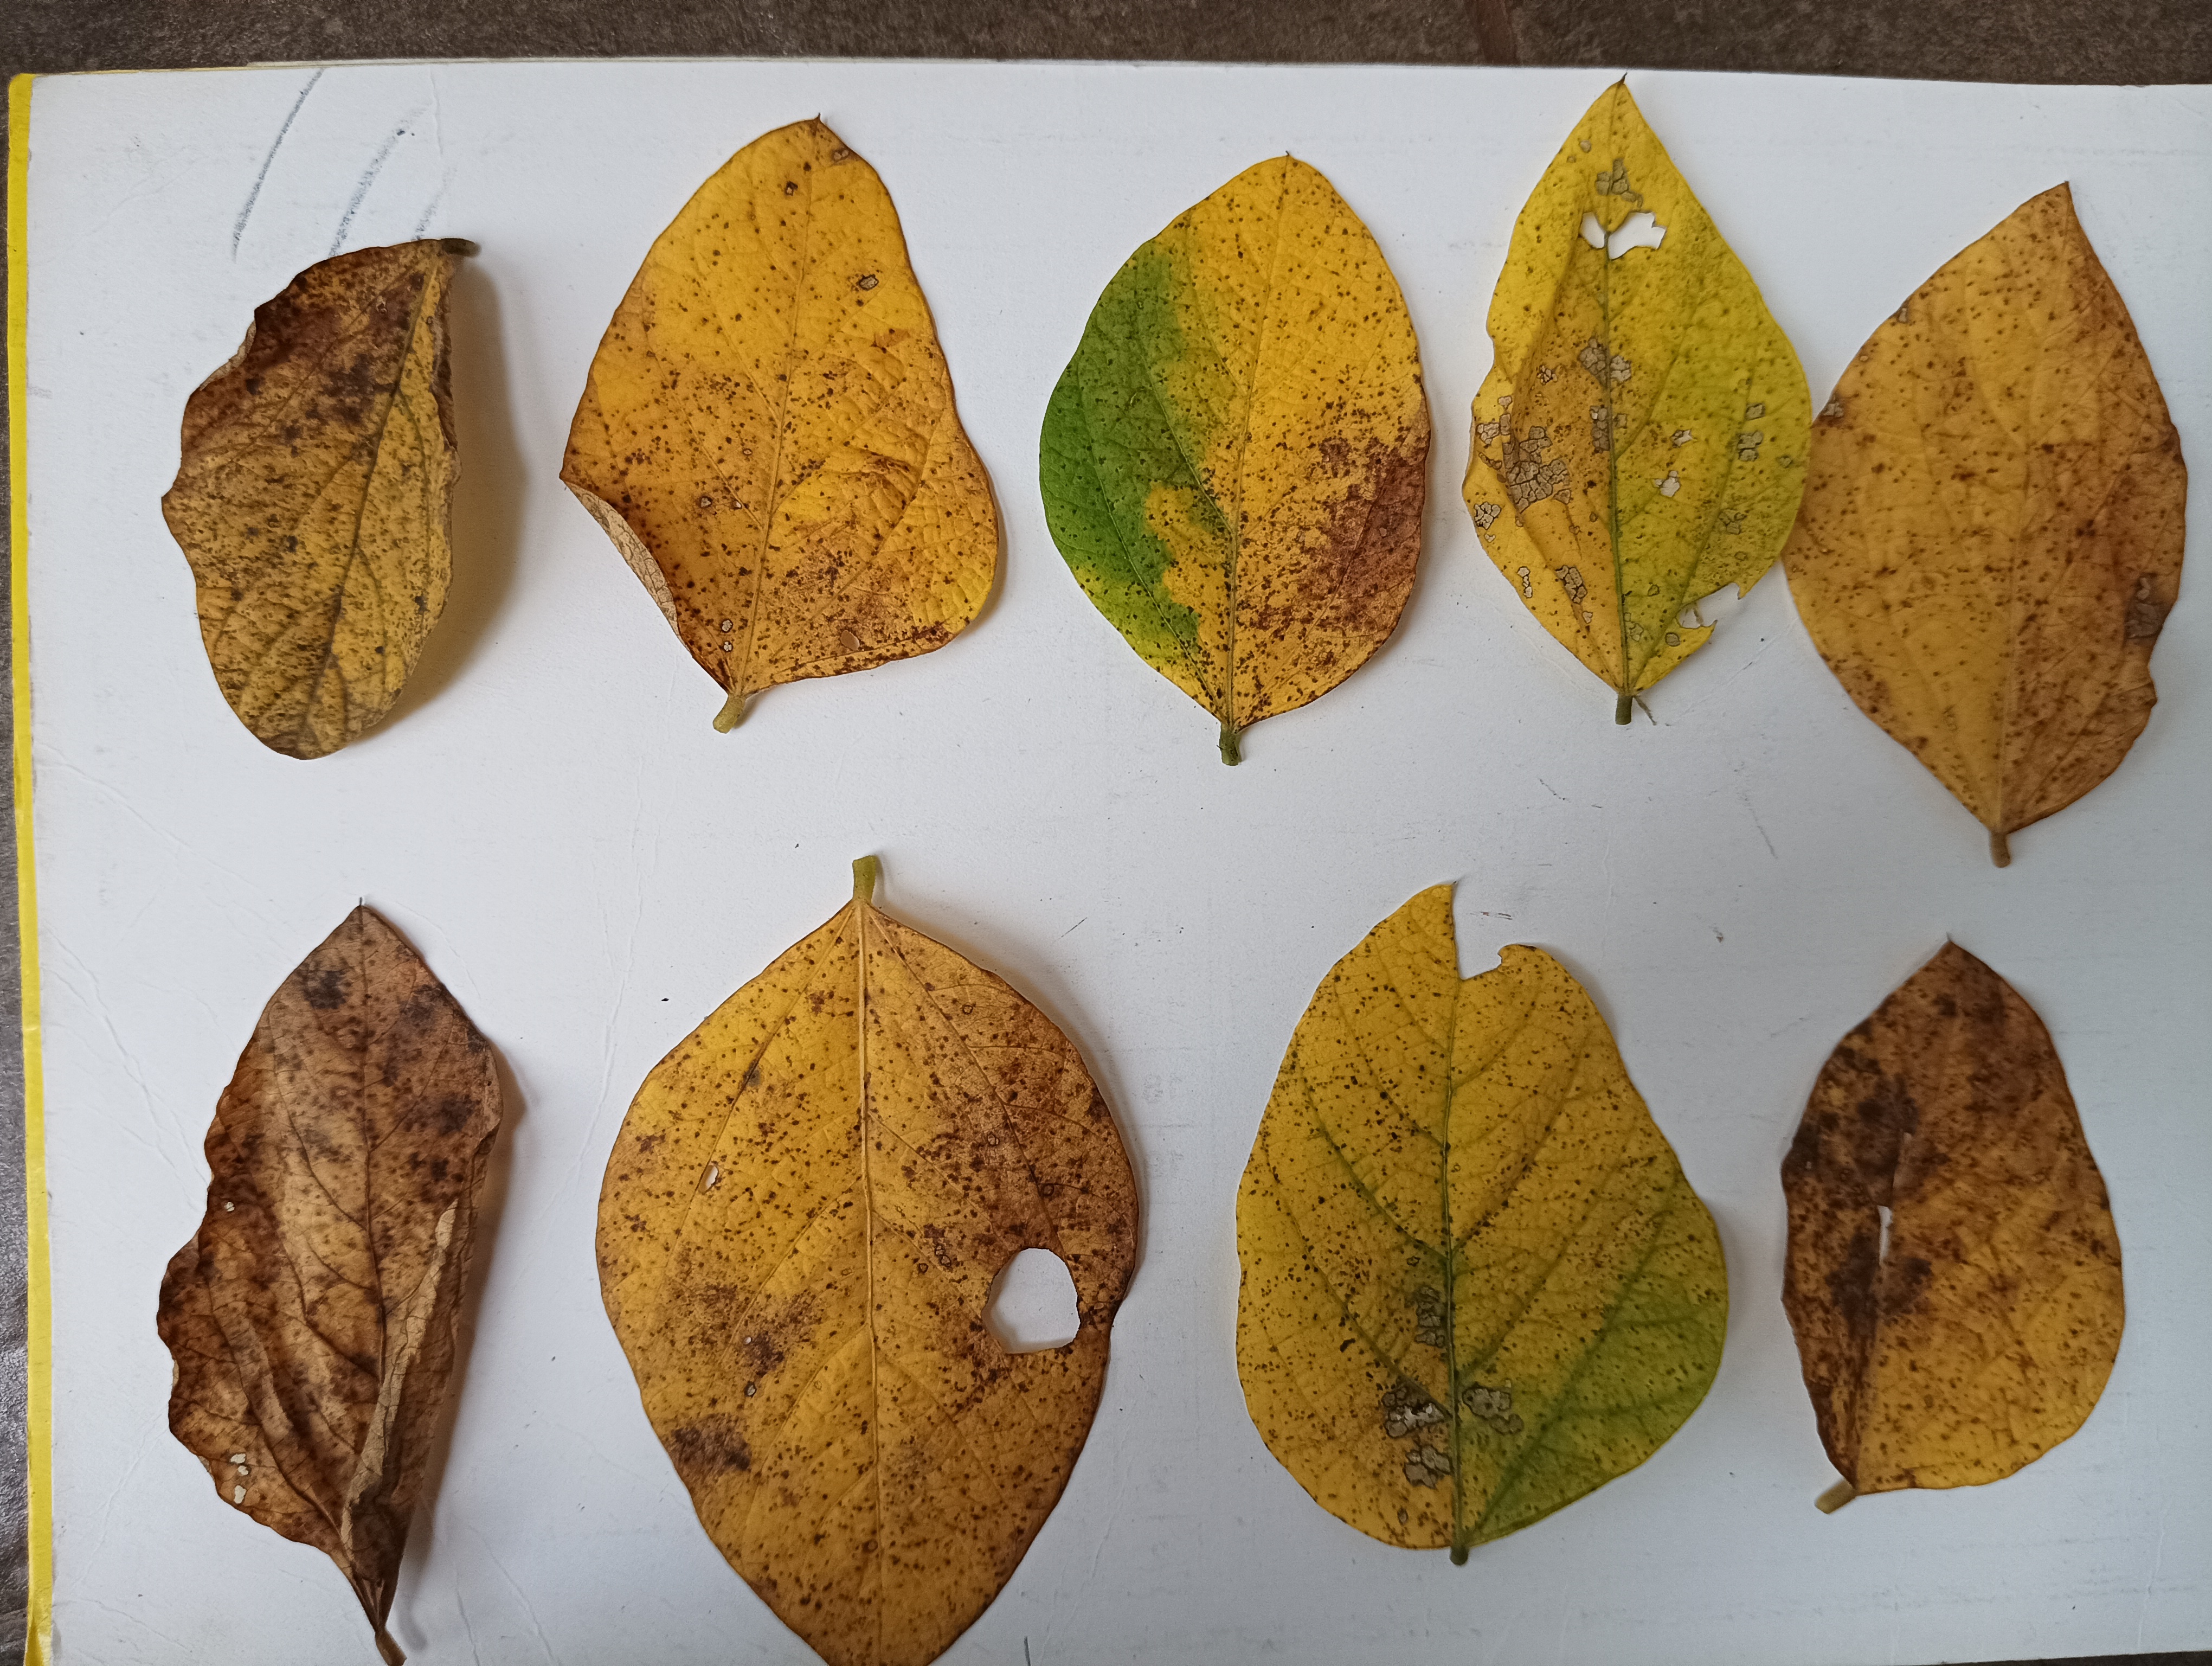
Label: Septoria_Brown_Spot